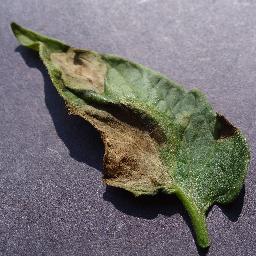
Label: Tomato___Late_blight